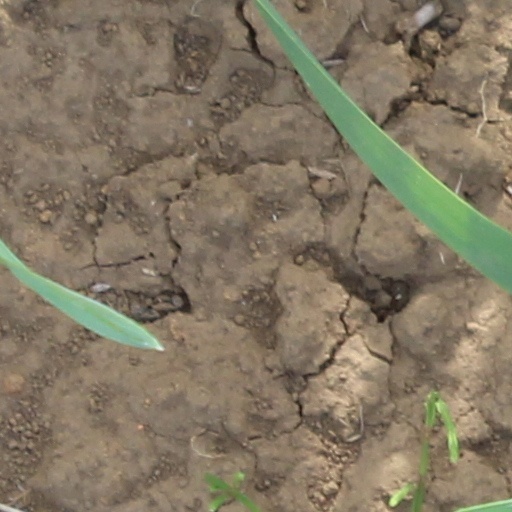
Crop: wheat